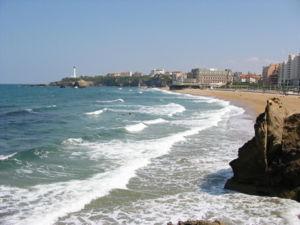
Biarritz est une commune française située dans le département des Pyrénées-Atlantiques en région Nouvelle-Aquitaine, dans le Sud-Ouest de la France. Bordée par l'océan Atlantique, la ville dispose d'une façade maritime longue de 4 kilomètres, dans le creux du golfe de Gascogne, à moins de 25 kilomètres de la frontière avec l'Espagne.
La côte atlantique française, ou façade atlantique, est bordée en France métropolitaine par la mer d'Iroise, la baie d'Audierne, puis le golfe de Gascogne et s'étend du Conquet jusqu'à Hendaye. Elle est constituée de communes des départements du Finistère, du Morbihan, de la Loire-Atlantique, de la Vendée, de la Charente-Maritime, de la Gironde, des Landes, et des Pyrénées-Atlantiques faisant partie des régions respectives de Bretagne, Pays de la Loire et Nouvelle-Aquitaine.